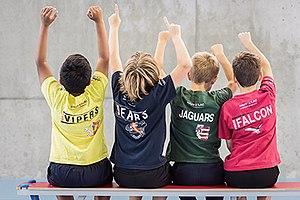
L'École Internationale Bilingue du Haut-Lac est une école internationale mixte accueillant des élèves de l'âge de 3 ans jusqu'à 18 ans située à Saint-Légier-La Chiésaz, dans le Canton de Vaud en Suisse. Elle a été fondée en 1993 et se situait à l'origine à Vevey. Environ 45 nationalités différentes sont représentées au sein des élèves et l'école affirme favoriser l'apprentissage et la sensibilisation interculturelle.